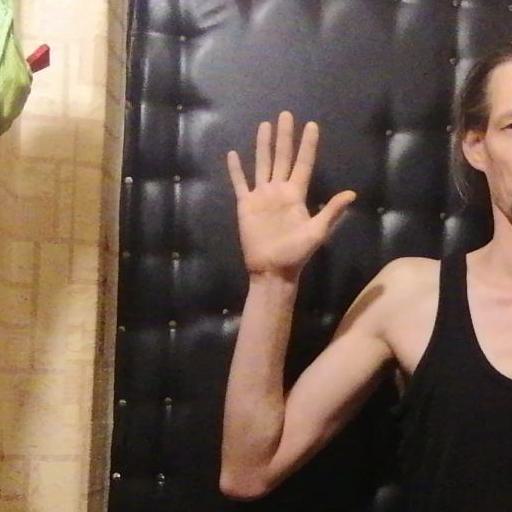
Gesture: palm